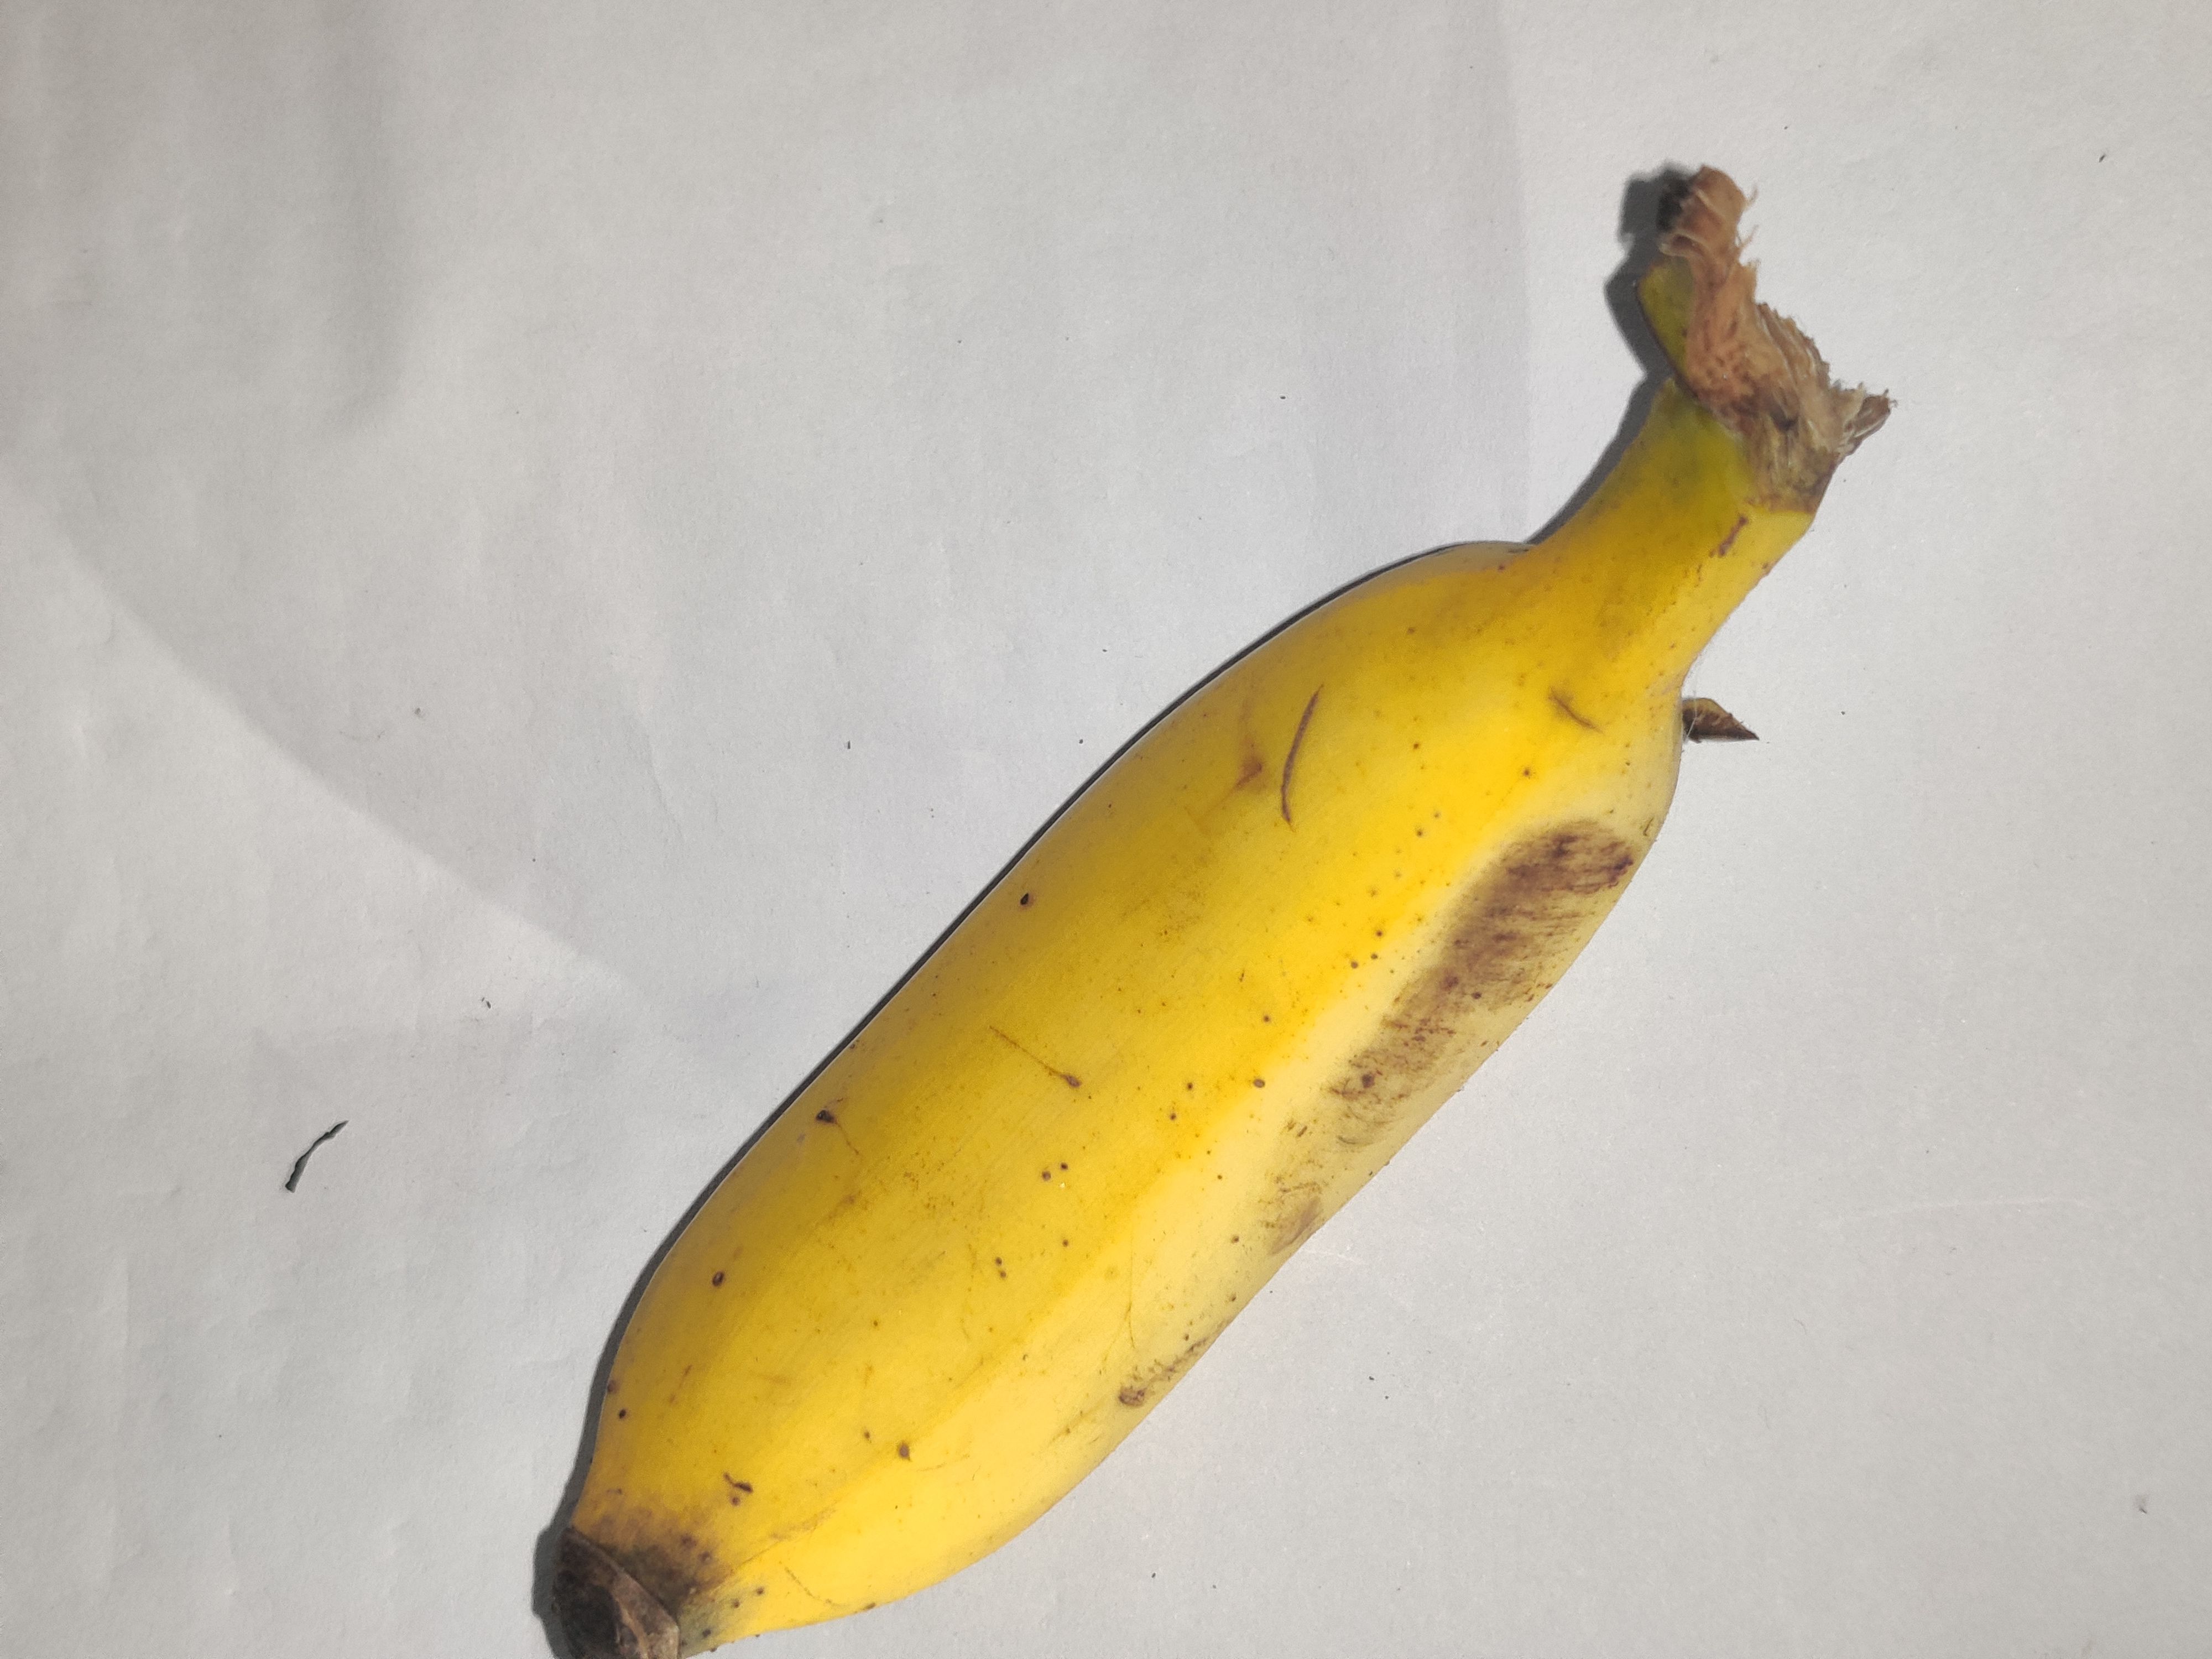
Fruit: banana
Grade: 2nd-grade